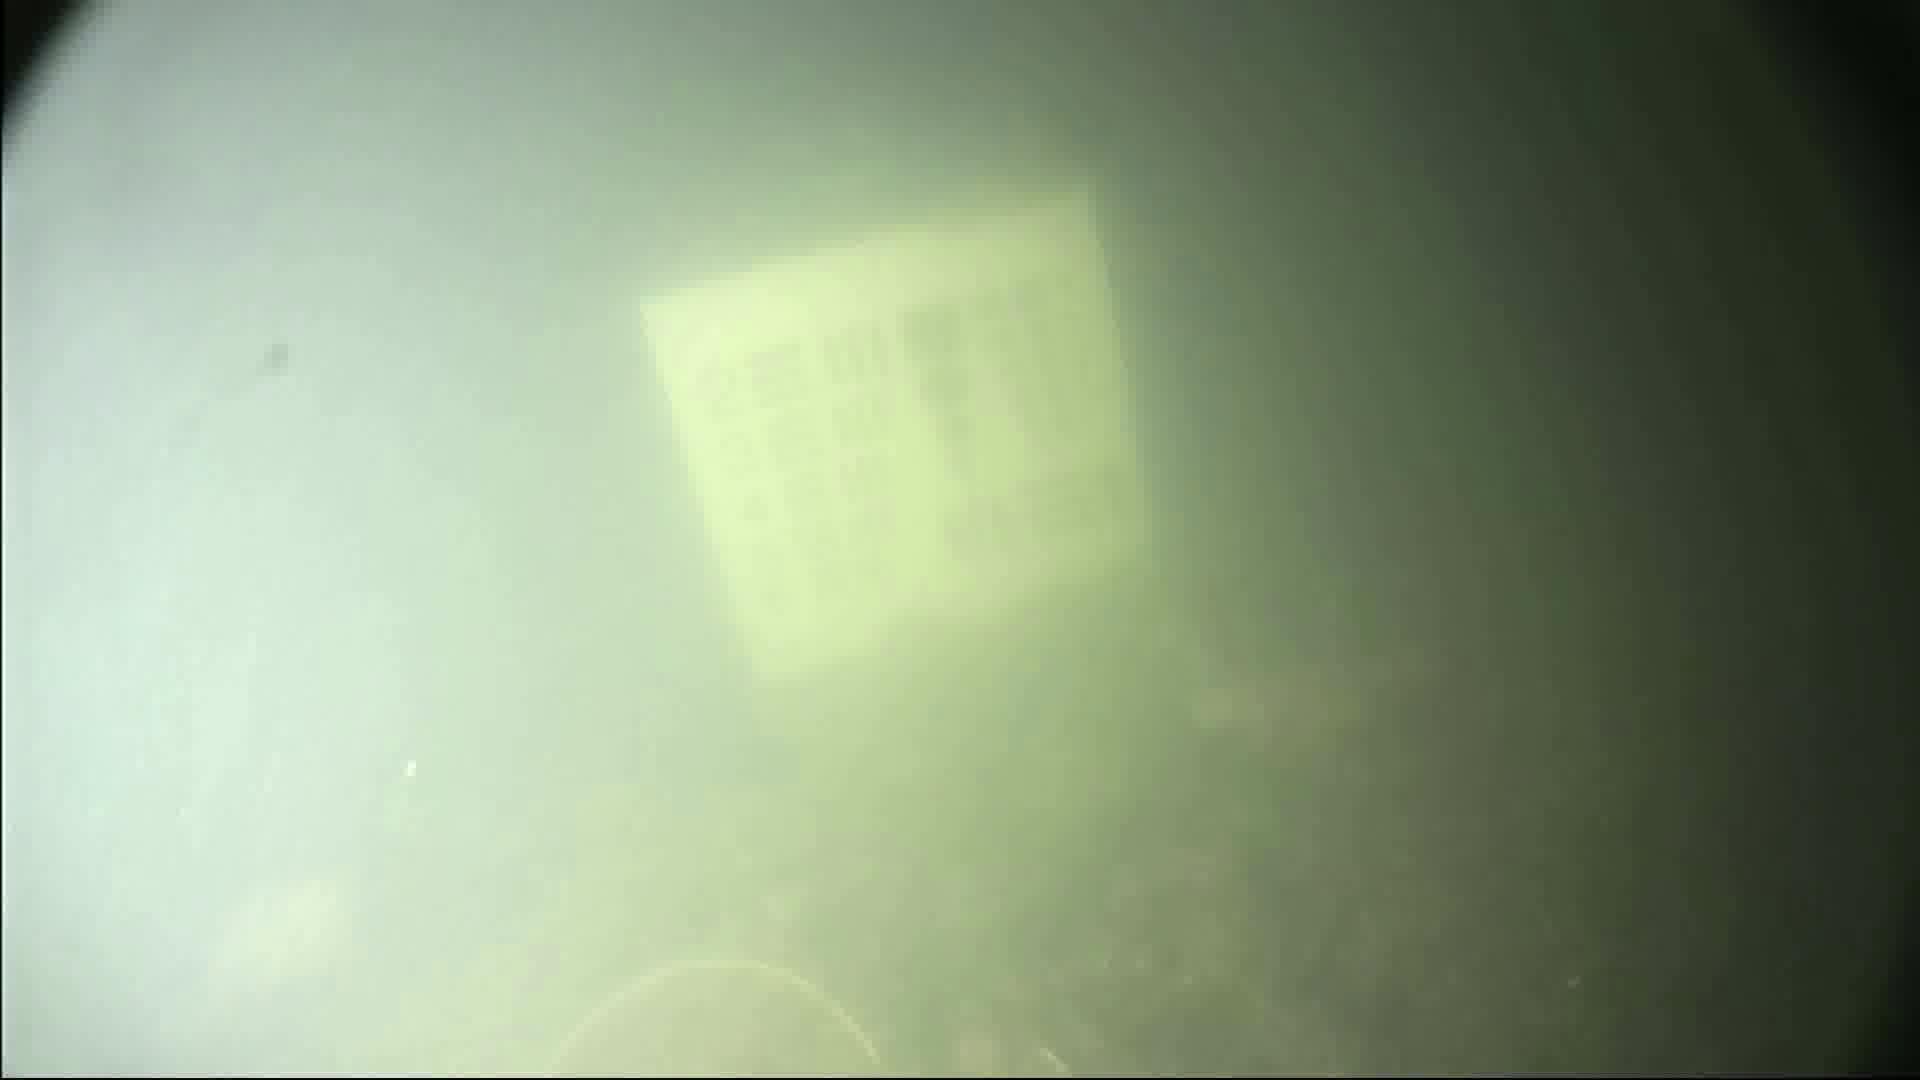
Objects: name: fish